Answer in natural language. Considering the relative positions, is black colour tv stand (marked B) above or below Window (marked A)? Choose between the following options: above or below
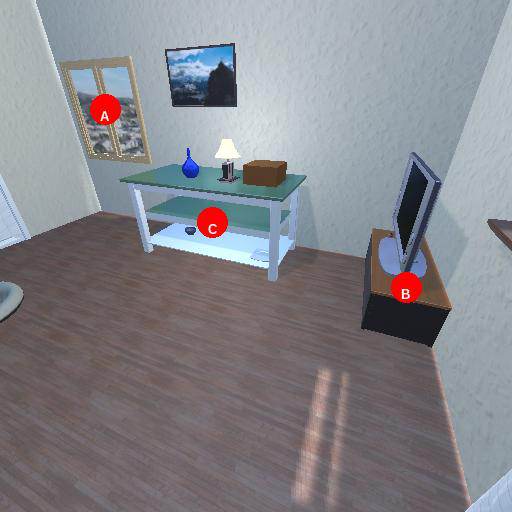
<answer>below</answer>